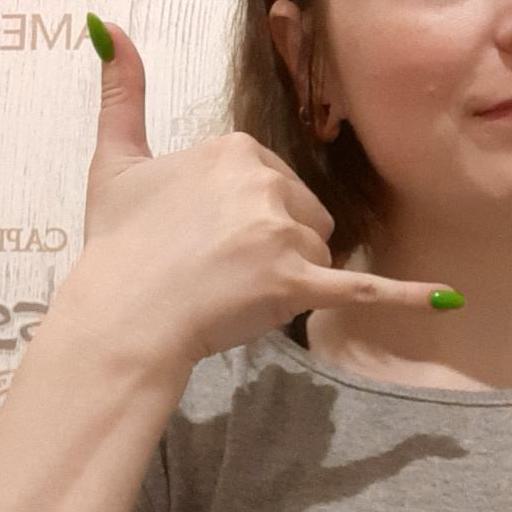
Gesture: call